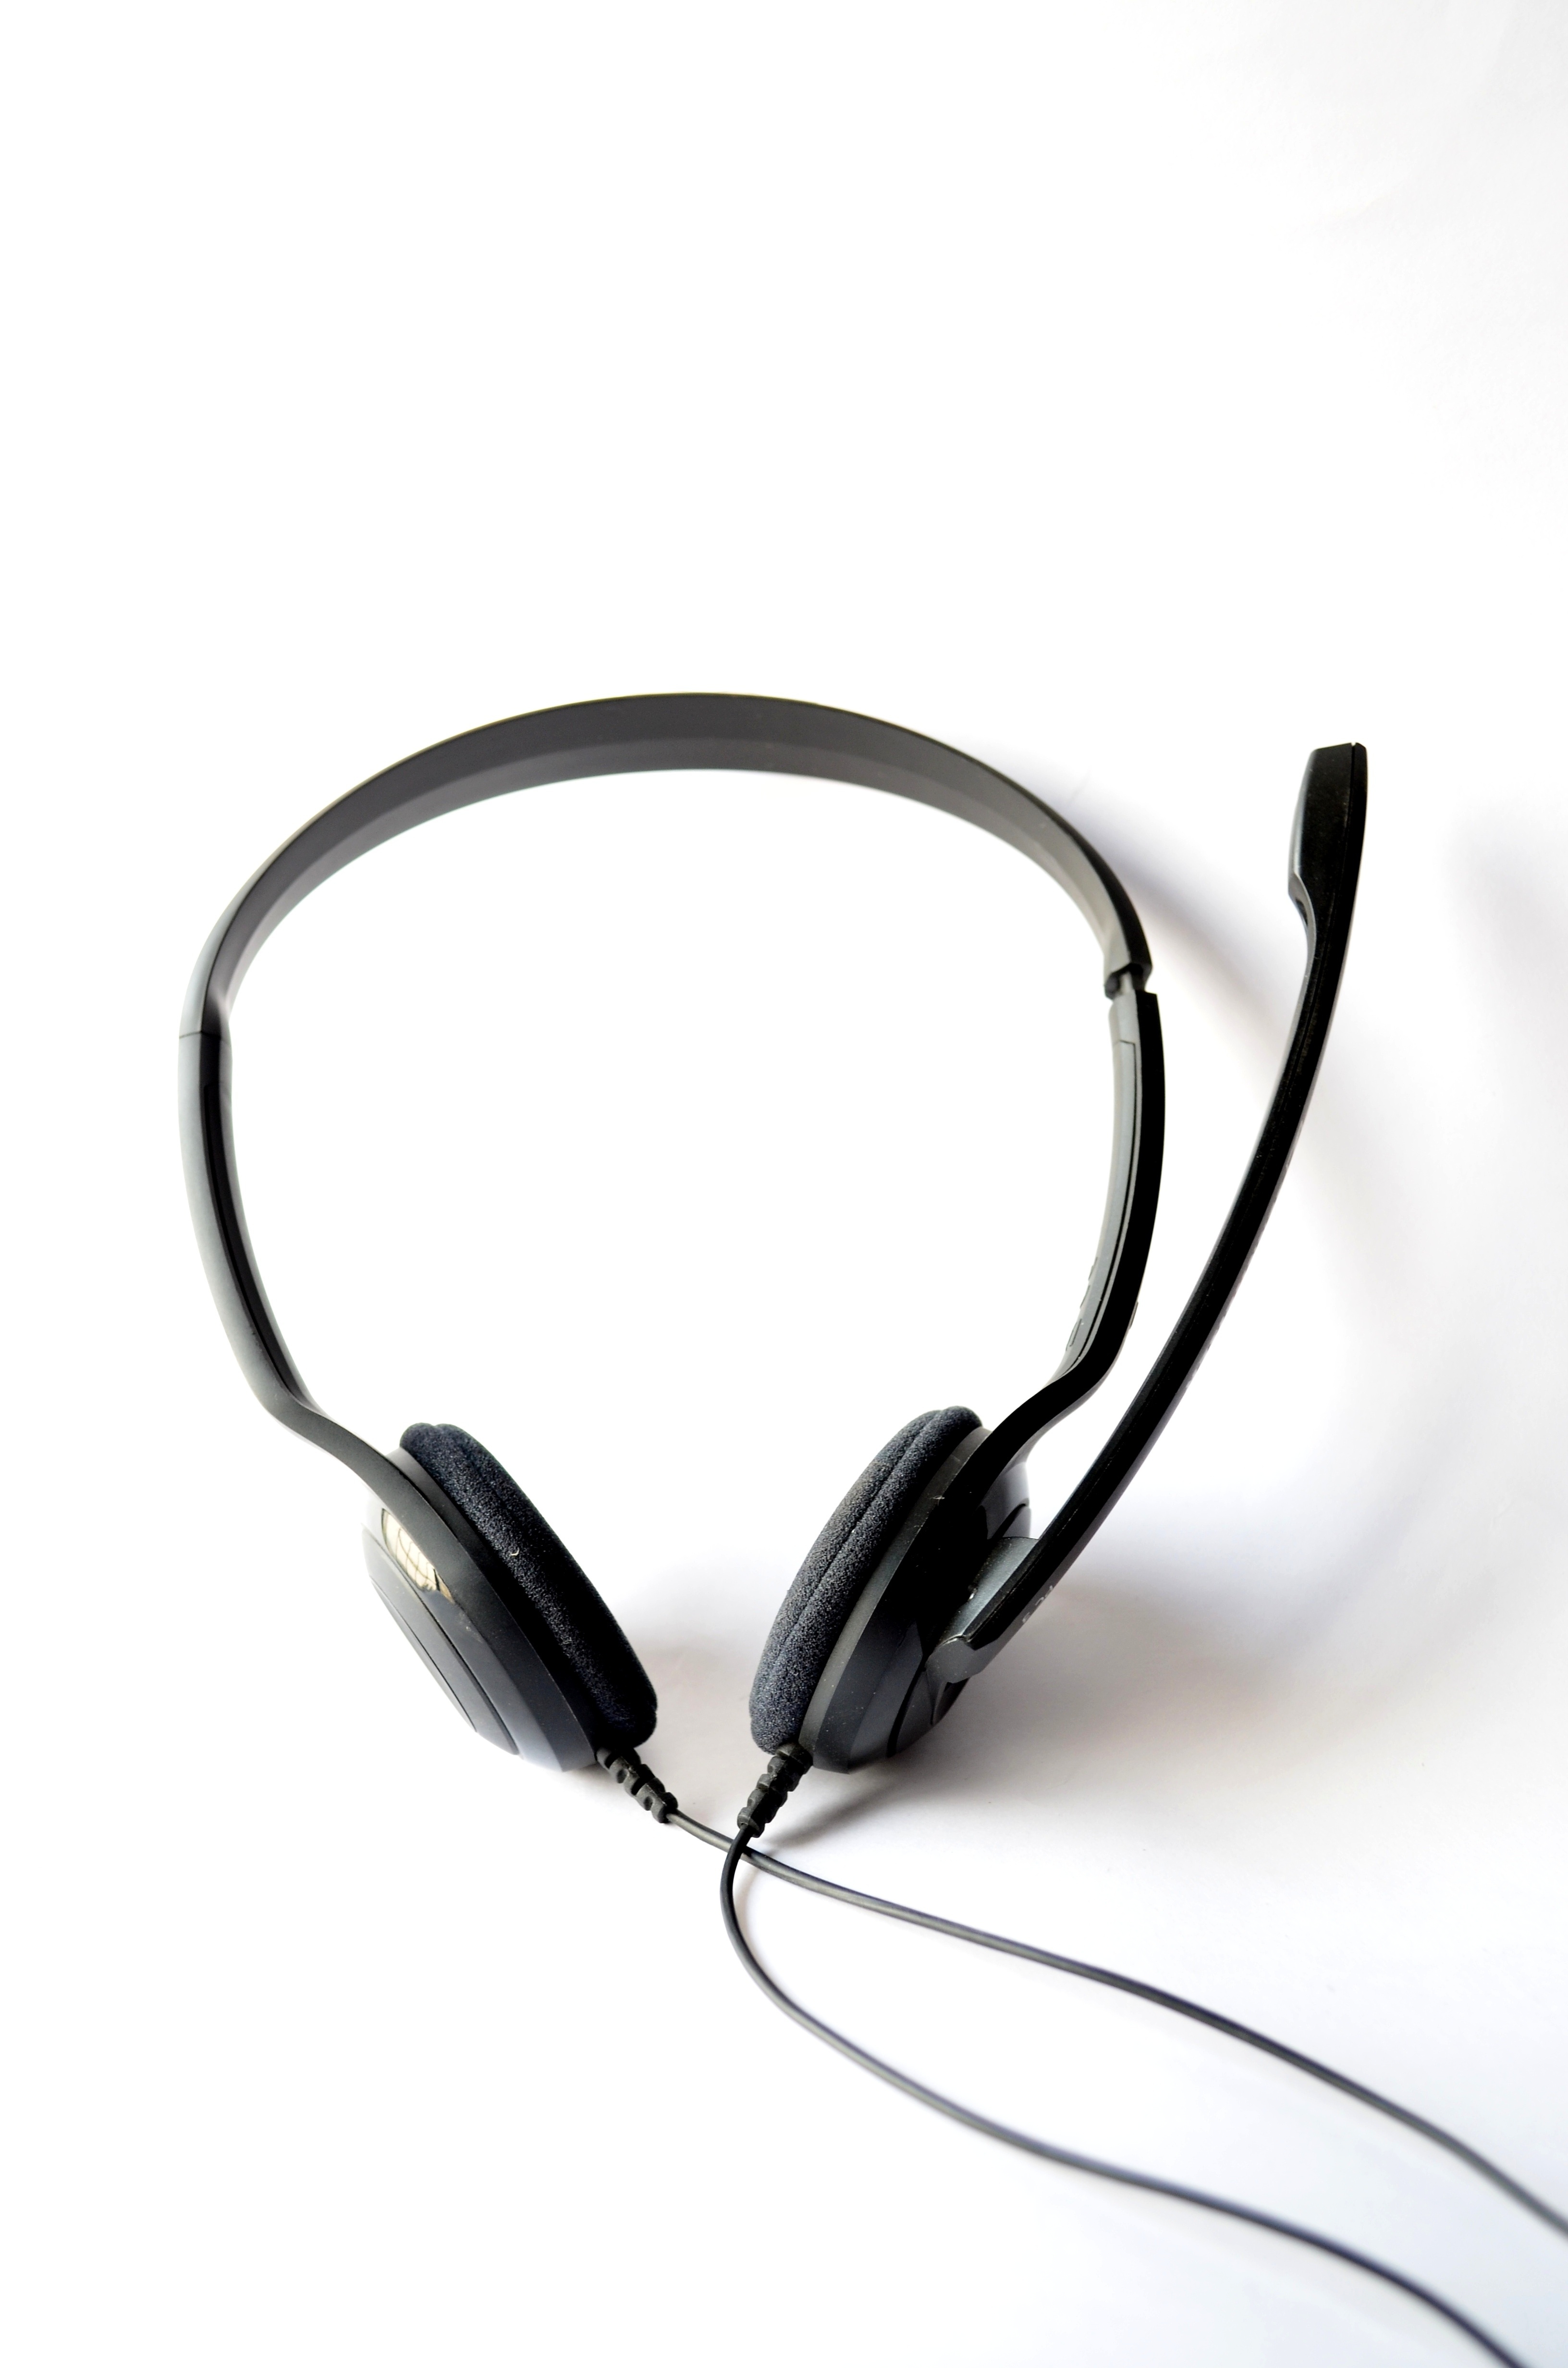
technology, microphone, mic, communication, gadget, ear, broadcast, recording, audio, headphones, organ, headset, voice, audio equipment, electronic device, communication device